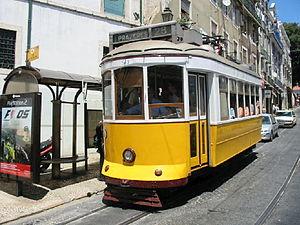
Lisbonne est la capitale du Portugal depuis 1260. Elle atteignit son apogée à l'époque de l'empire colonial portugais au XVIᵉ siècle.